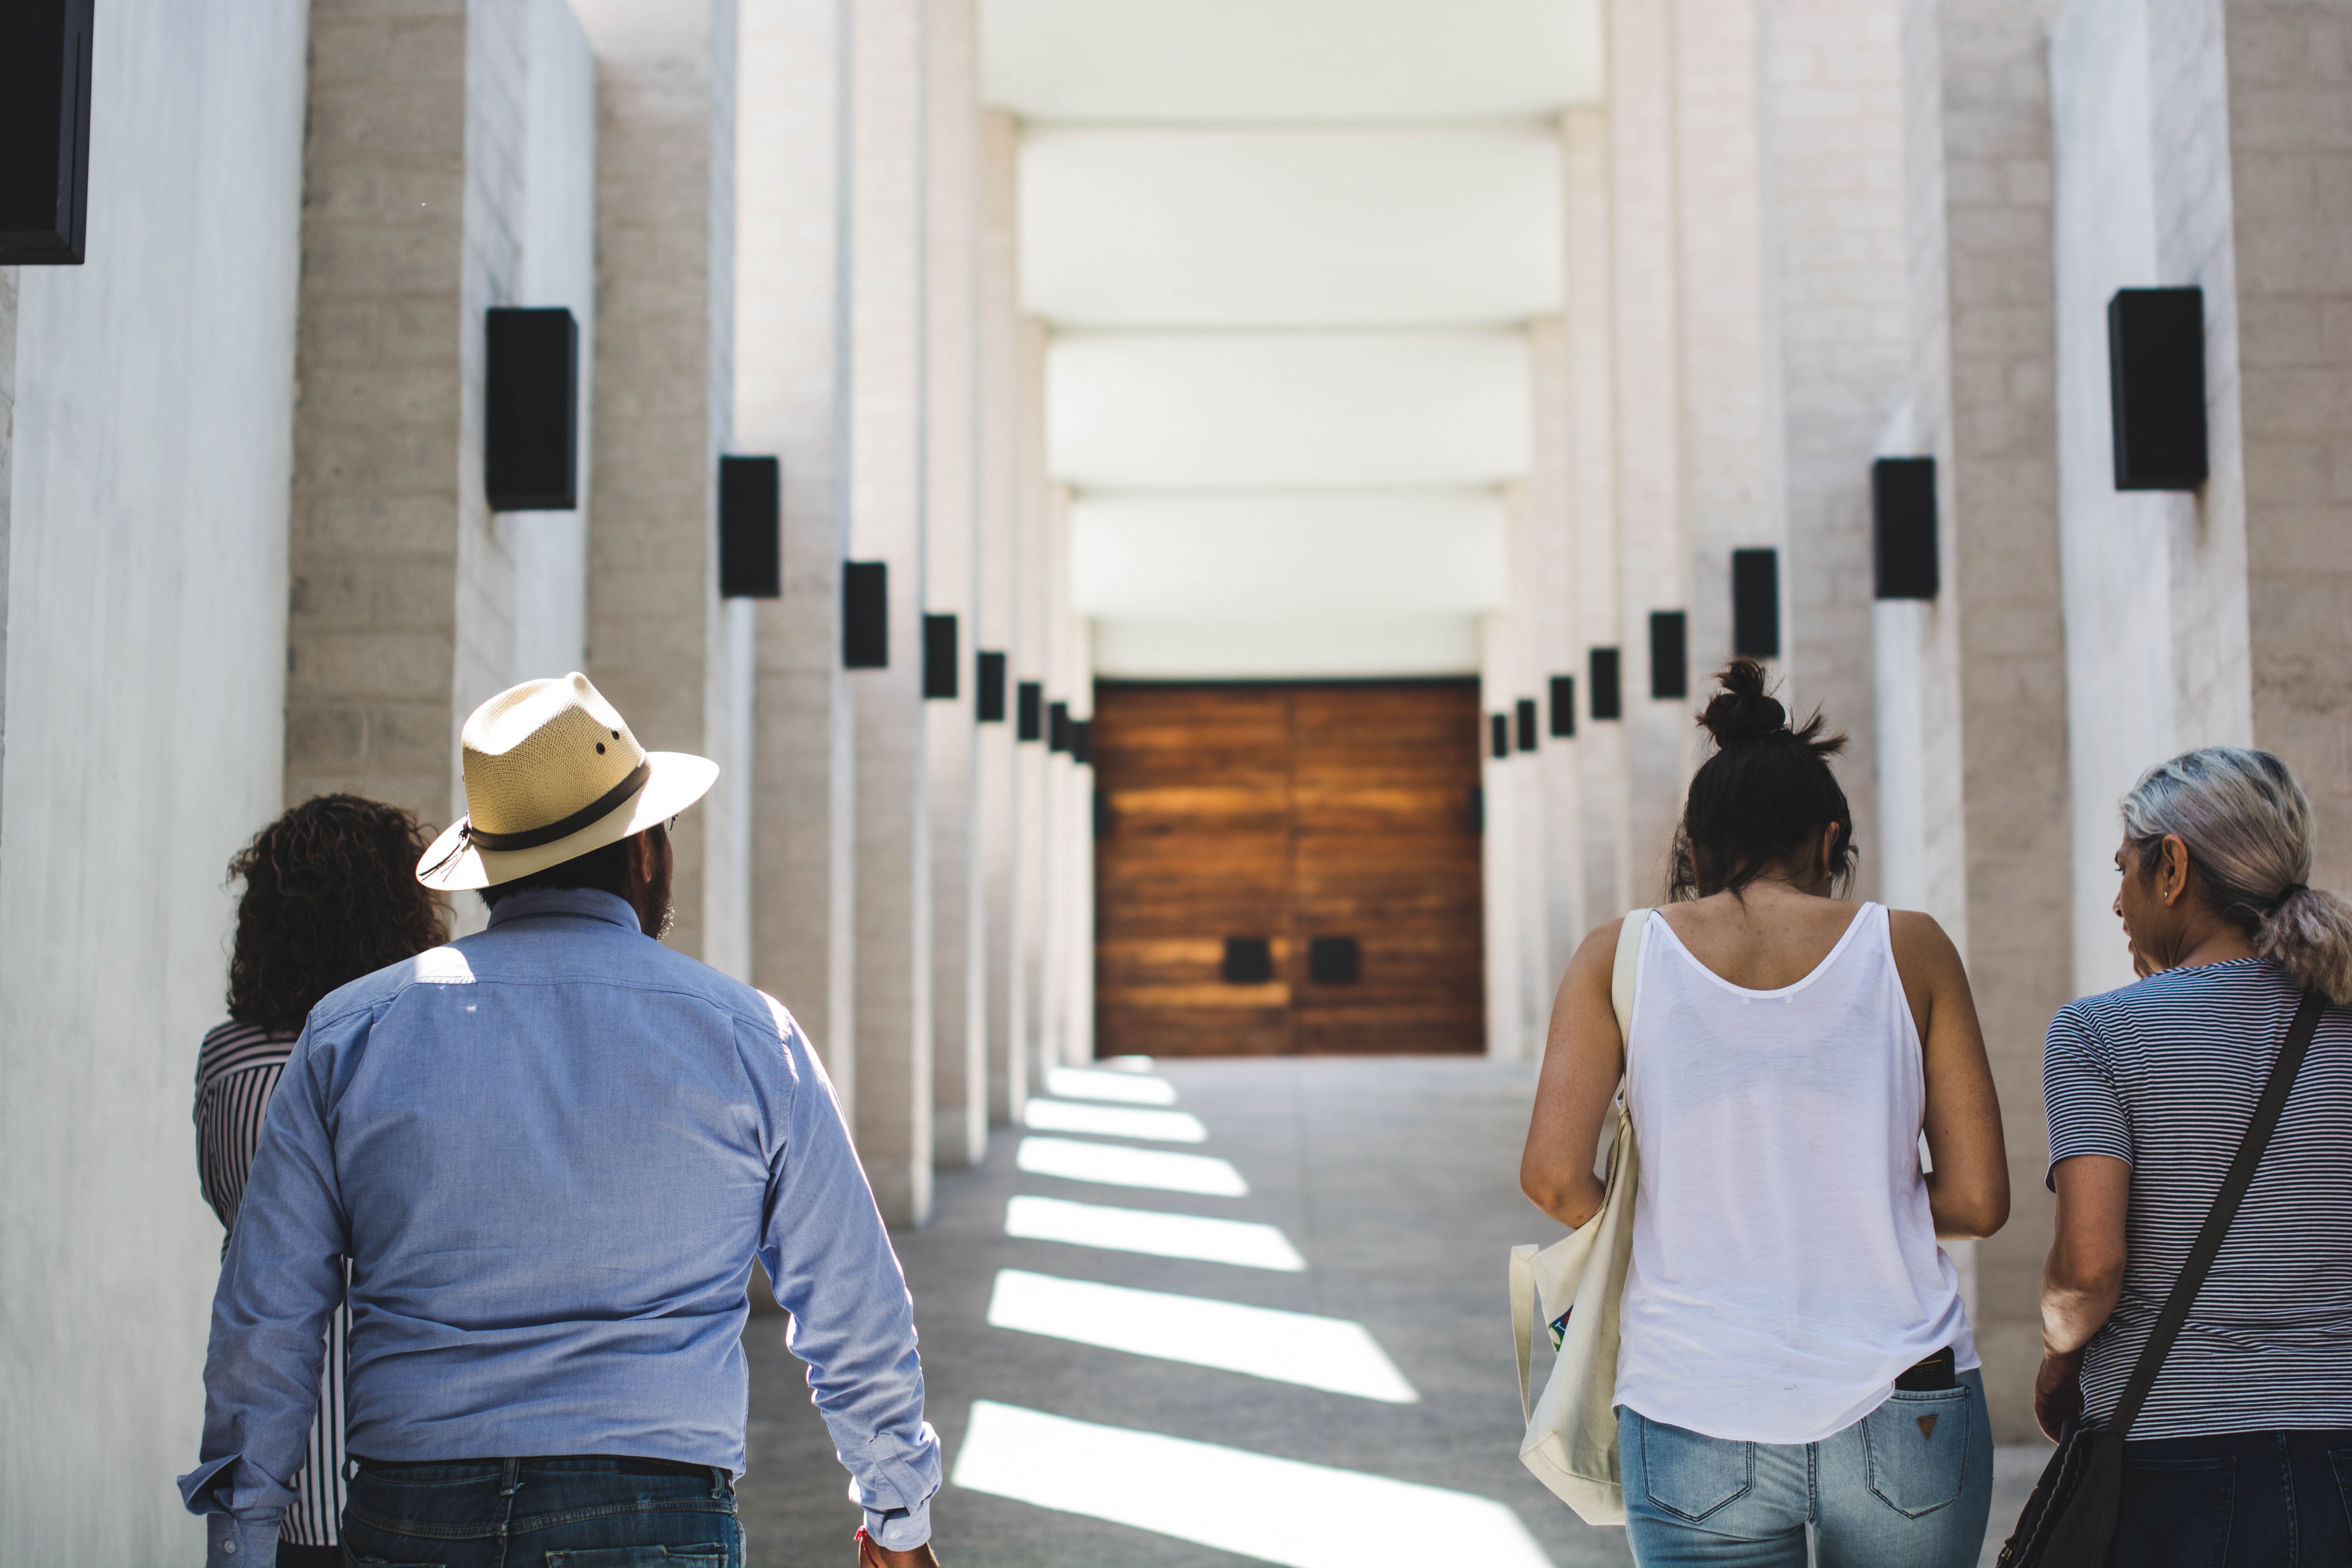
photograph, people, snapshot, standing, architecture, tourism, photography, column, pedestrian, street, temple, vacation, building, tourist attraction, city